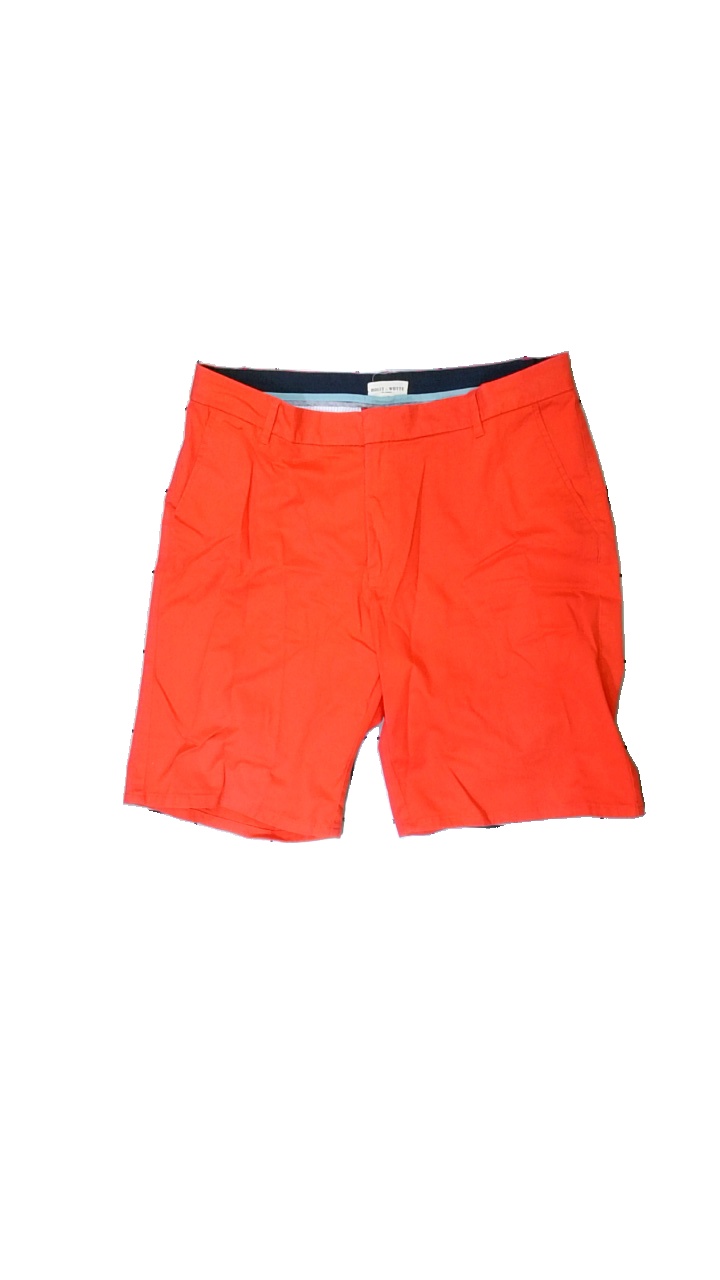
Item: Shorts (Ladies)
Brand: Holly And Whyte (lindex)
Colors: Pink
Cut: Regular
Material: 100% cotton
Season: All
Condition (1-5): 4
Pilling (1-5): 5
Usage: Reuse
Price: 100-150